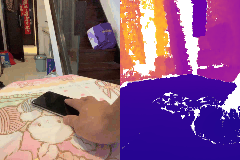
Label: cellphone